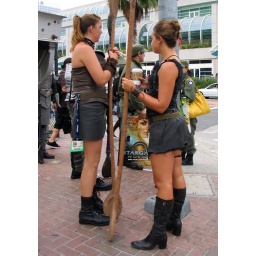
Pretty cosplay girls waiting in the cool morning for the light to change to cross the street